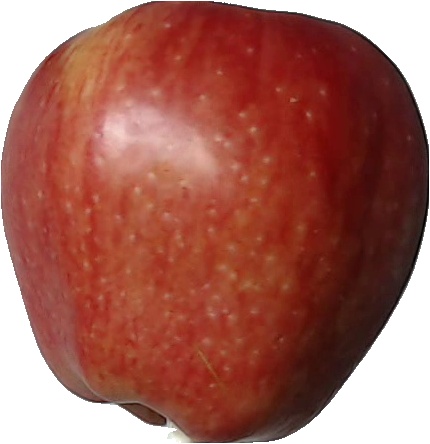
Label: apple_red_1